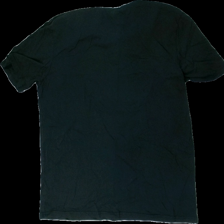
View: back
Type: T-shirt
Category: Men
Brand: Mywear (Ica)
Colors: Black
Material: 100% cotton
Cut: Regular
Size: XL
Season: All
Smell: Major
Price range: <50
Recommended usage: Remake
Description: svart t-shirt i bra skick men stinker av svett